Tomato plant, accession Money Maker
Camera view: horizontal (90 deg, fisheye); turntable rotation: 210 degrees
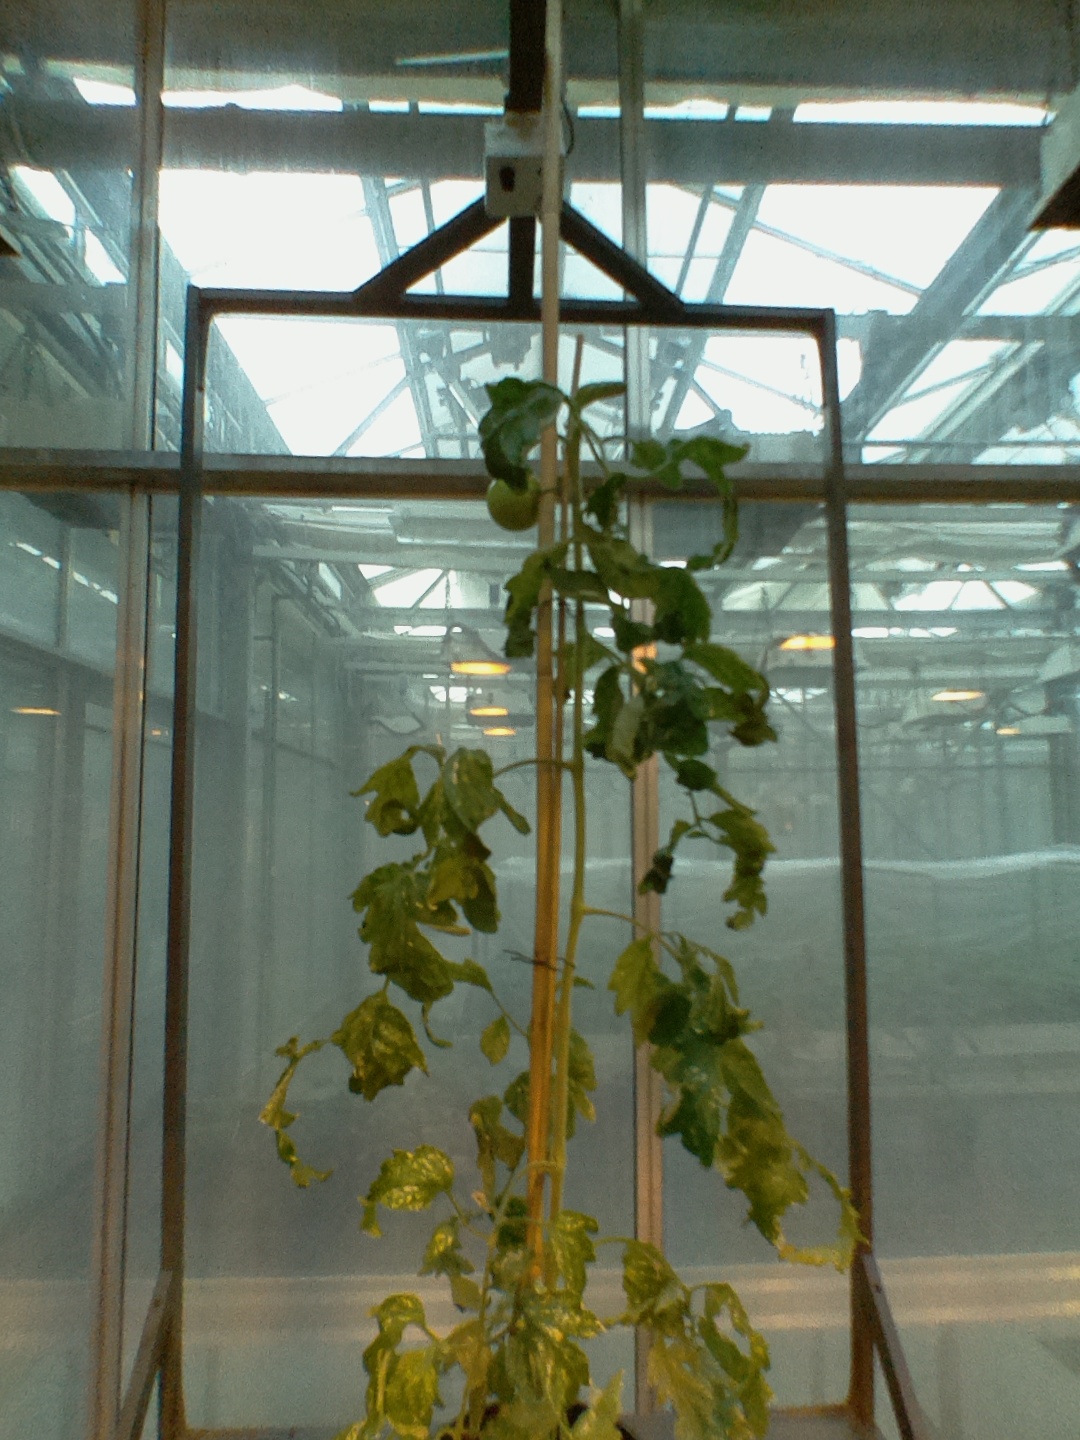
BBCH growth stage 77: 70%-80% of final fruit size